Paleo-climate of the Snake River Plain

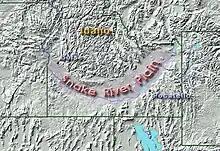
Snake River Plain in Idaho

The Snake River Plain of 4 million years ago in the Pliocene differed greatly from today. With respect to climate, there was much lower temperature seasonality and the humidity was much higher. Much of the western Plain was submerged under the waters of Lake Idaho, which encompassed an area as large as Lake Ontario and covered the low elevation areas between Twin Falls and Hells Canyon. Summers were milder and winters were warmer with an estimated annual temperature gradient of 10°–25 °C. These conditions allowed for fish assemblages that are not observable in this area today.